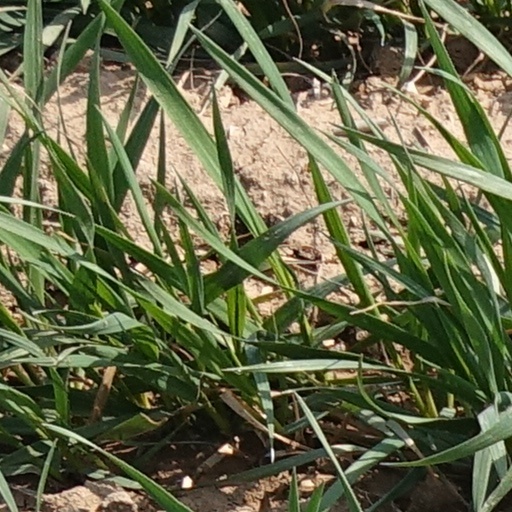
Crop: wheat